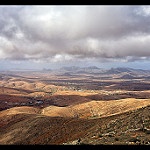
Scene: Outdoor